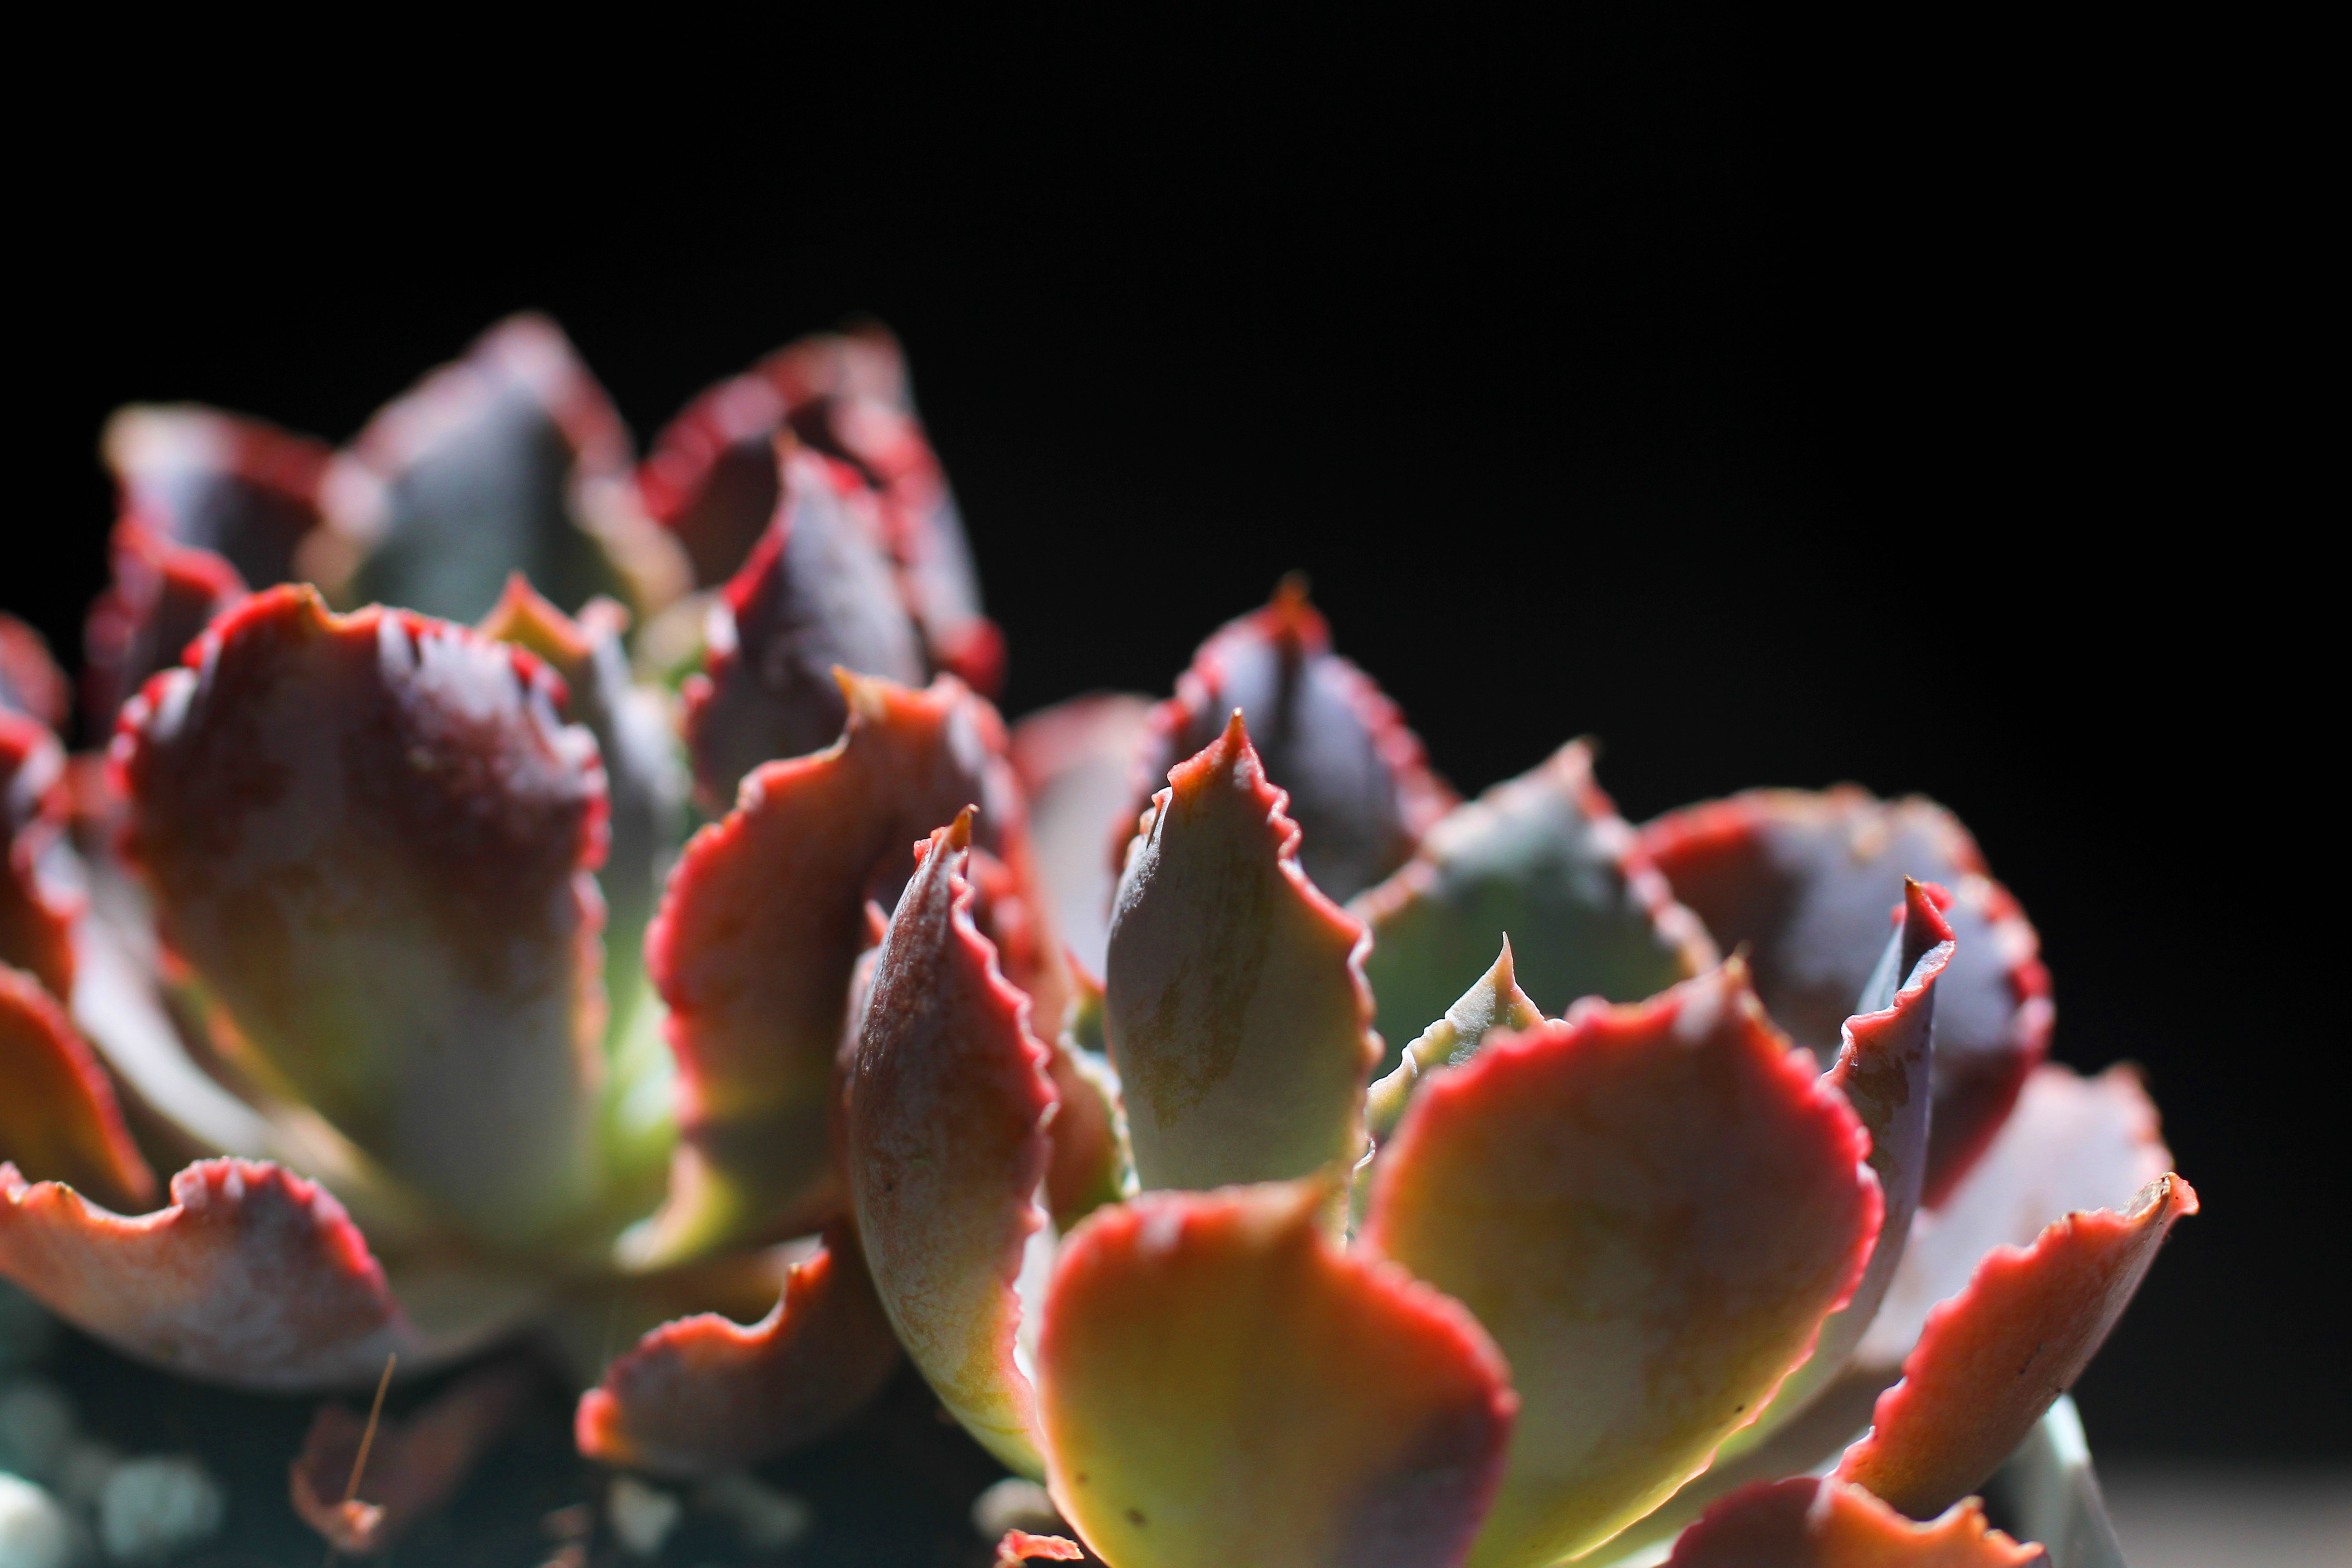
plant, photography, leaf, flower, petal, red, color, flora, close up, backlighting, macro photography, flowering plant, the fleshy, land plant